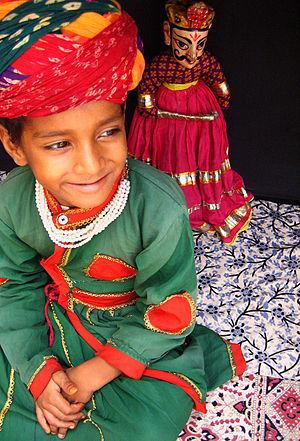
"Le kathputli est une forme théâtrale originaire du Rajasthan mettant en scène des marionnettes à fils manipulées par une communauté Bhatt, les Nat Bhatt. Il signifie ""poupée de bois dansante"", et serait à l'origine un divertissement princier, transmis de génération en génération dans le cercle familial.